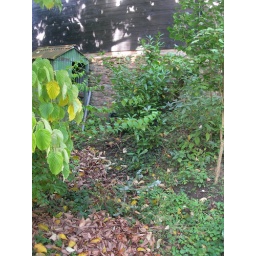
Pocket handkerchief tree (Davidia) on left, emerging Gingko on right with laurel and orange blossom in the background